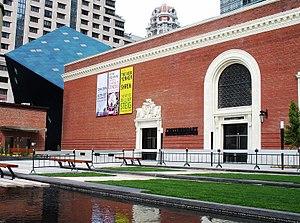
Le Contemporary Jewish Museum est un musée fondé en 1984 à San Francisco en Californie. Sa mission actuelle communiquer sur la diversité du Judaïsme au XXIᵉ siècle à travers des expositions et des programmes éducatifs.